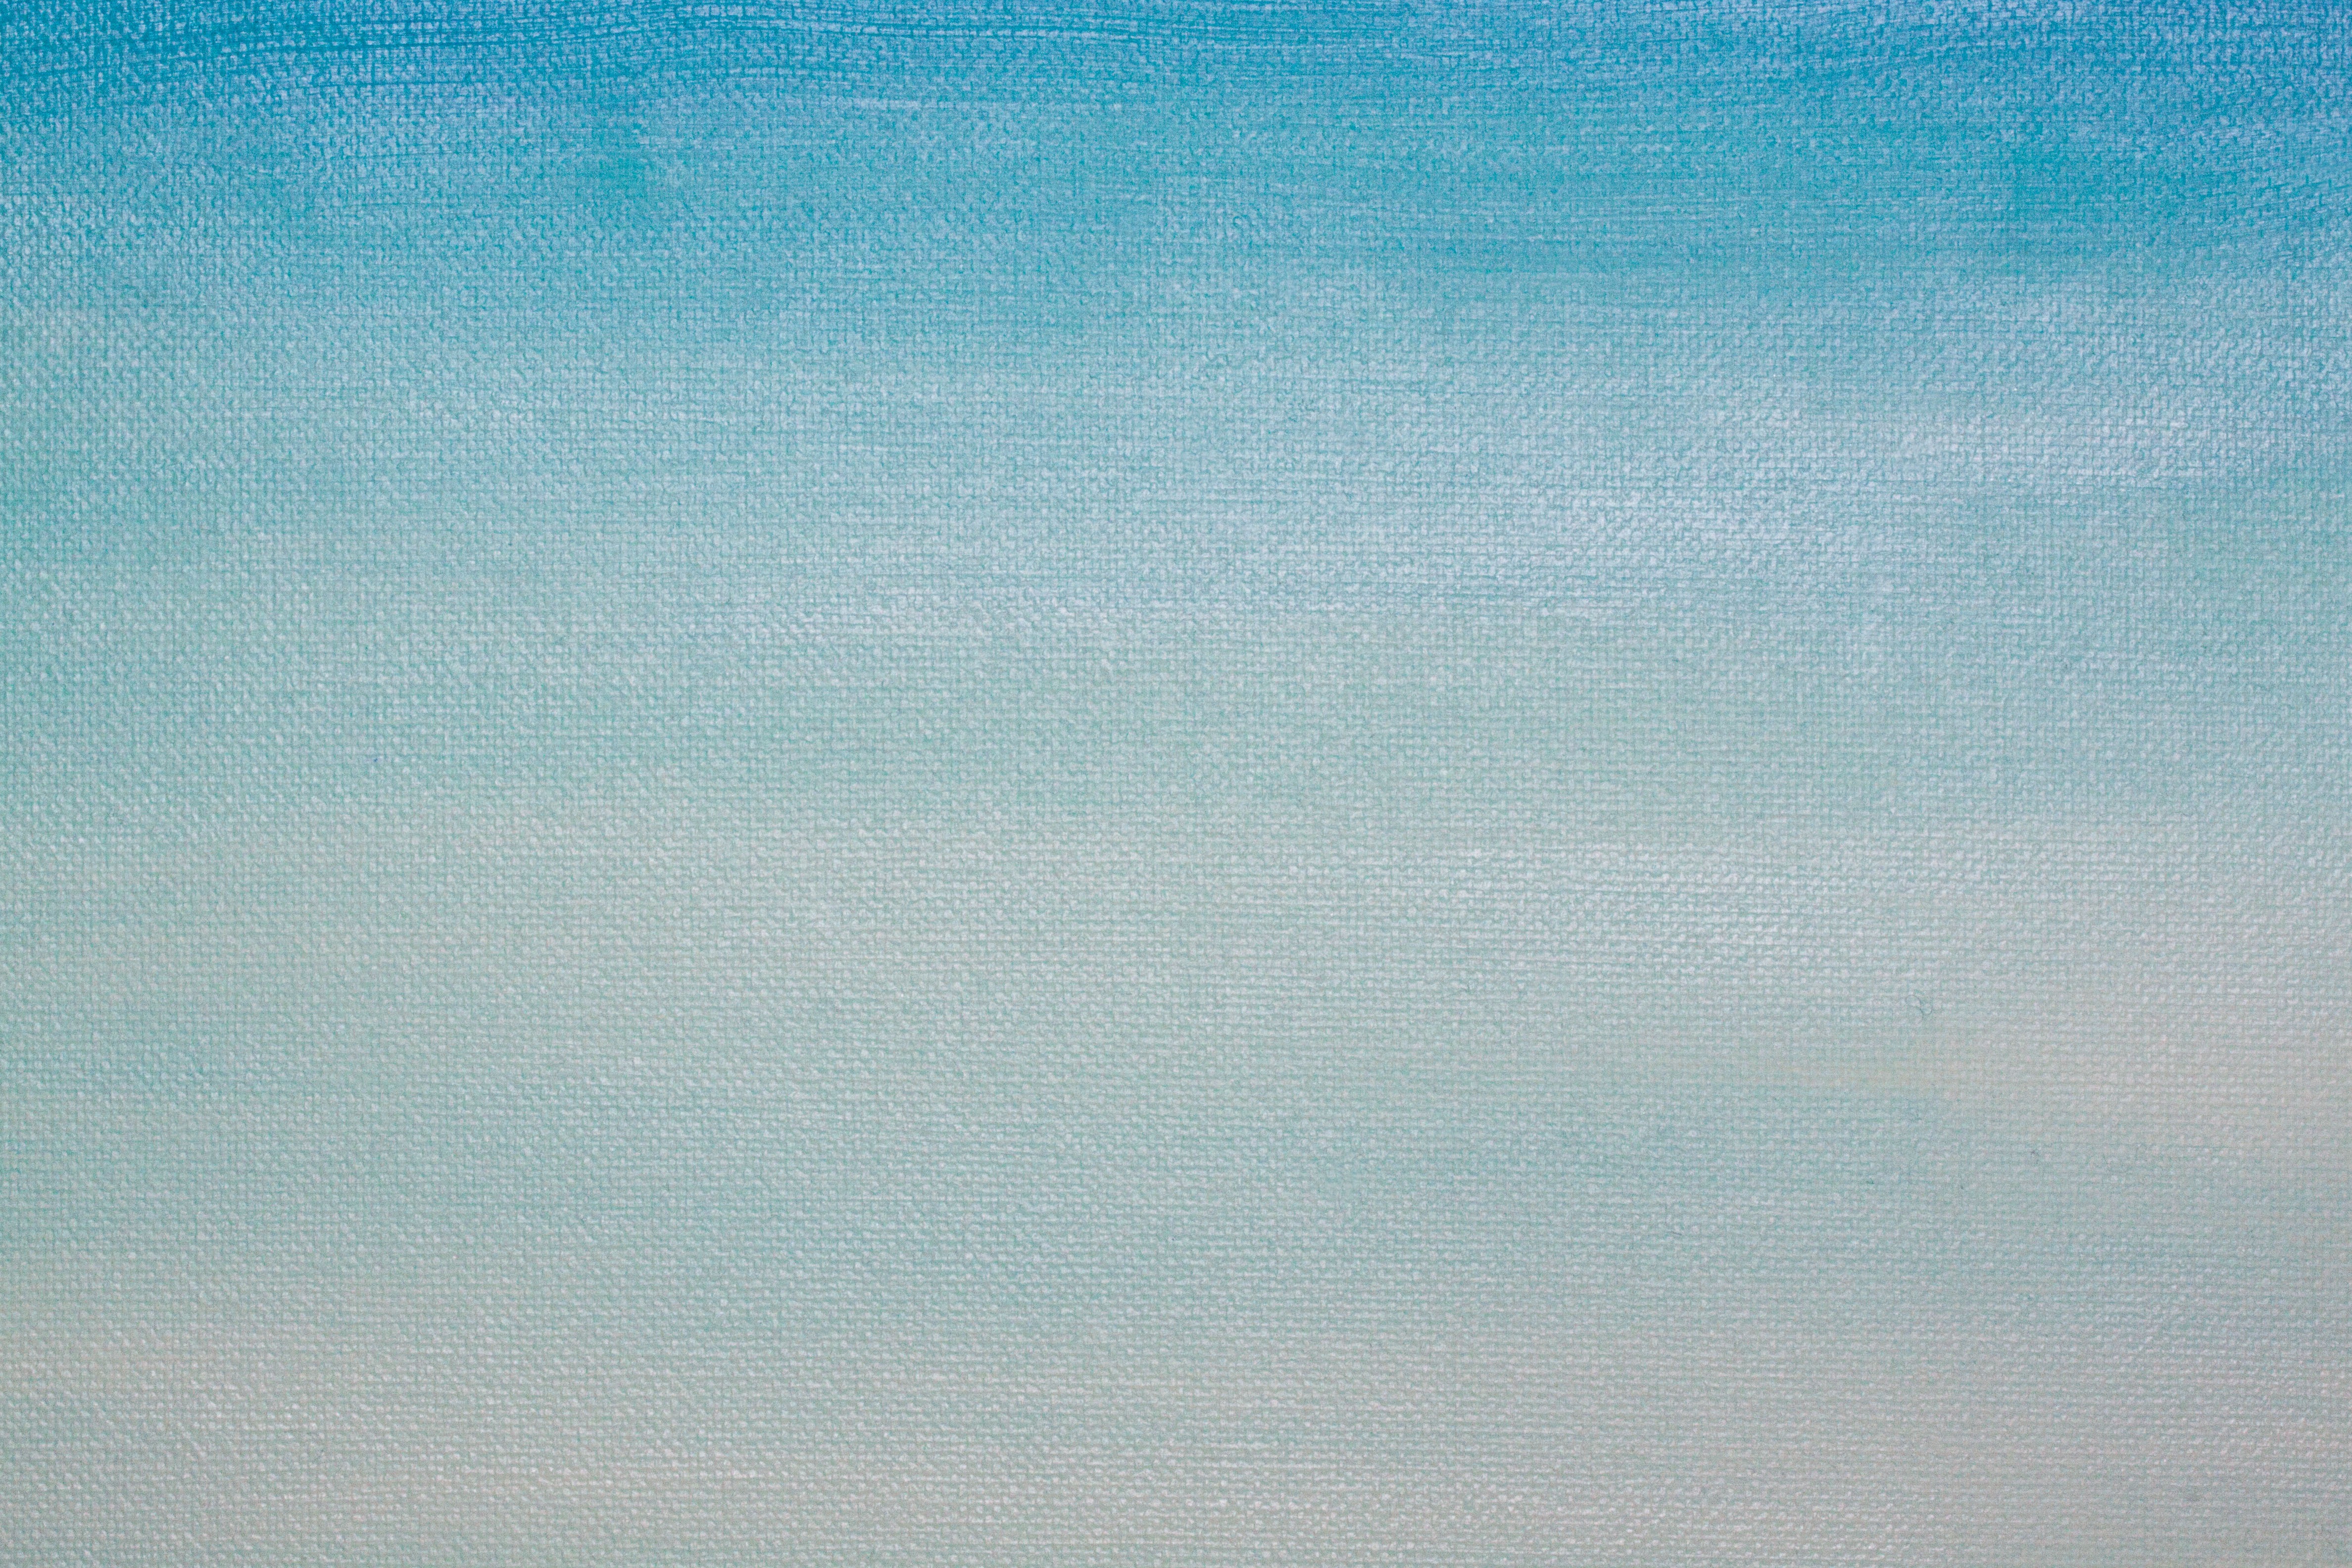
cloud, sky, texture, wave, line, green, reflection, color, paint, blue, circle, painting, turquoise, design, course, style, image, shape, canvas, light green, fund, color field painting, abstract expressionism, transitions